SS Cornwallis

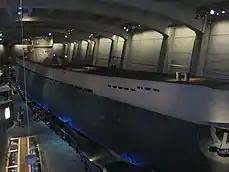
A Type IXC U-boat similar to that attacked "Cornwallis" on 11 September 1942

On 11 September 1942, while anchored at Carlisle Bay, Bridgetown, Barbados she was fired upon by with multiple G7e torpedoes at a distance of . Although the majority of the torpedoes were caught by the harbour's torpedo net, a single torpedo managed to breach the net and hit "Cornwallis" just abreast of the #2 hold. The ship sunk only partially, due to its location in shallow waters. She was raised, patched temporarily, and towed to the Swan Hunter shipyard at Chaguaramas, Trinidad -and then towed again to Mobile on 24 January 1943. Repairs were finished in August 1943 and the ship would subsequently return to service.